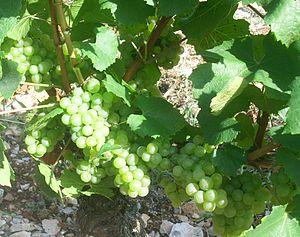
Grappes de Chardonnay à Mercurey
Le vignoble de Bourgogne est un vignoble français situé en Bourgogne-Franche-Comté dans les départements de l'Yonne, de la Côte-d'Or et de Saône-et-Loire. Il s’étend sur 250 km de longueur du nord de Chablis au sud du Mâconnais.
Le meursault est un vin français d'appellation d'origine contrôlée, produit sur une partie de la commune de Meursault, en Côte-d'Or.
Le mercurey est un vin d'appellation d'origine contrôlée (AOC) de la Bourgogne viticole. Son vignoble est situé en Saône-et-Loire, à douze kilomètres au nord-ouest de Chalon-sur-Saône et à sept kilomètres de Givry. Cette AOC s'étend sur les communes de Mercurey et de Saint-Martin-sous-Montaigu.